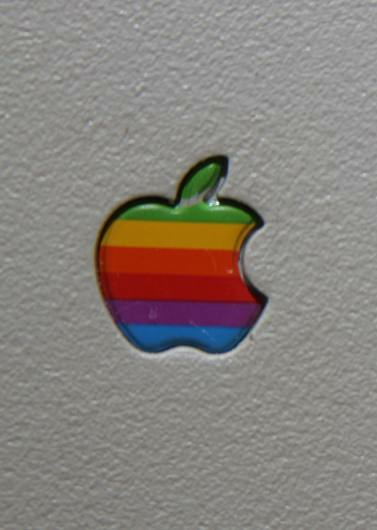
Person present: No